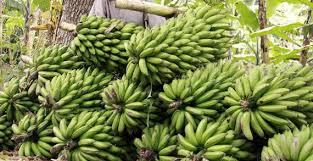
Ukulima wa ndizi, unaweza kuendelezwa katika sehemu hii ,na tunapata kuona ndizi, nyingi sana na ni za rangi ya kijani kibichi .Kichala  hiki cha ndizi kimeweza kuekwa pamoja ili kusafirishwa kwa minajiri ya uuzaji wa ndizi hizi.